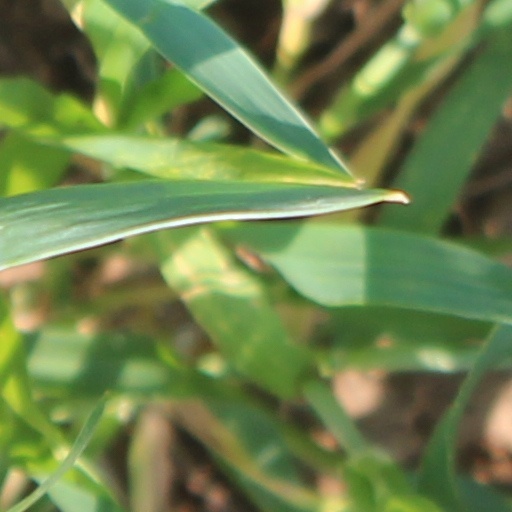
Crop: wheat